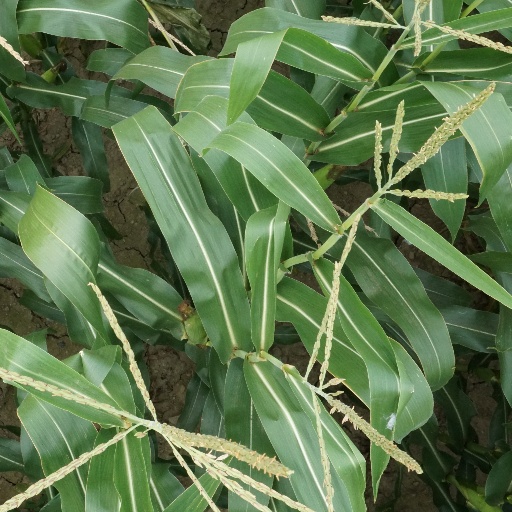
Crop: maize; corn